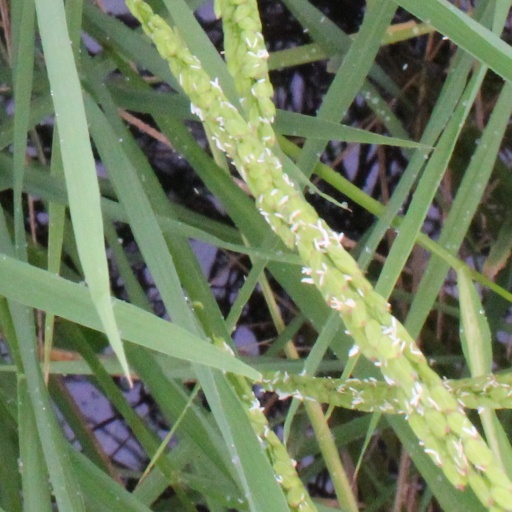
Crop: rice